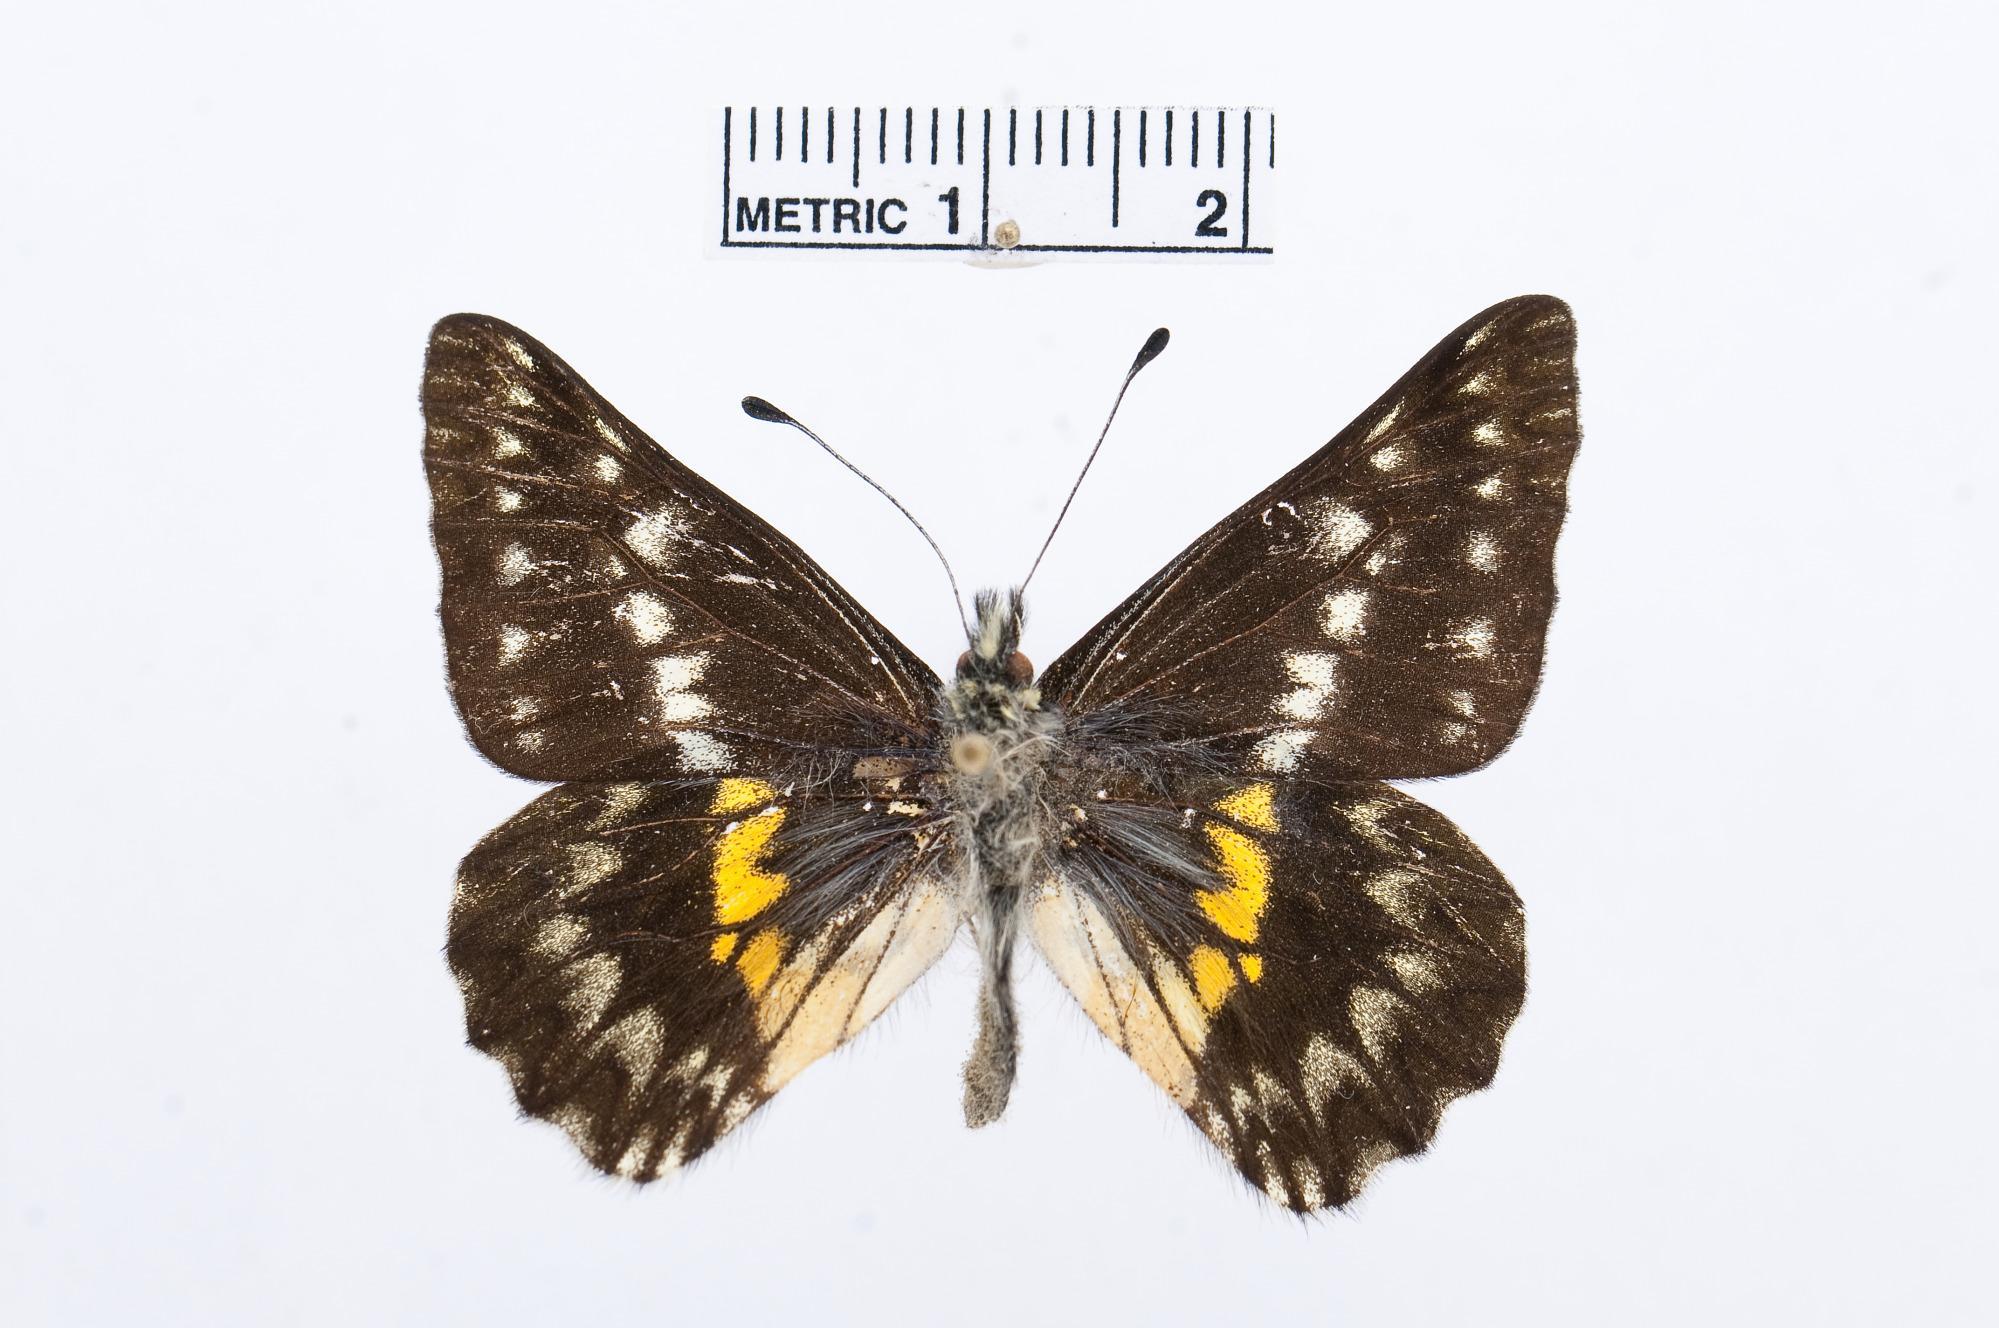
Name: Catasticta superba
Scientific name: Catasticta superba
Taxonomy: Animalia, Arthropoda, Hexapoda, Insecta, Lepidoptera, Pieridae, Pierinae